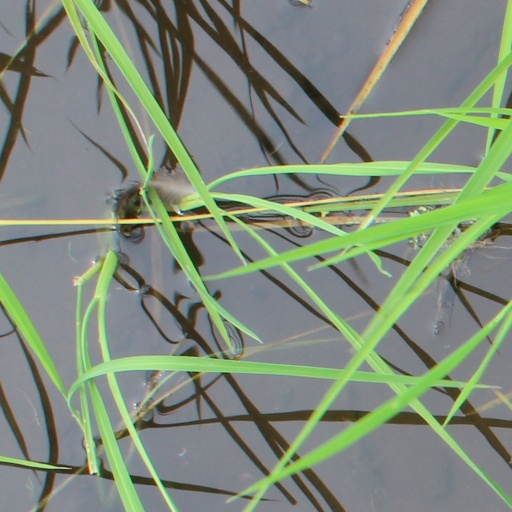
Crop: rice